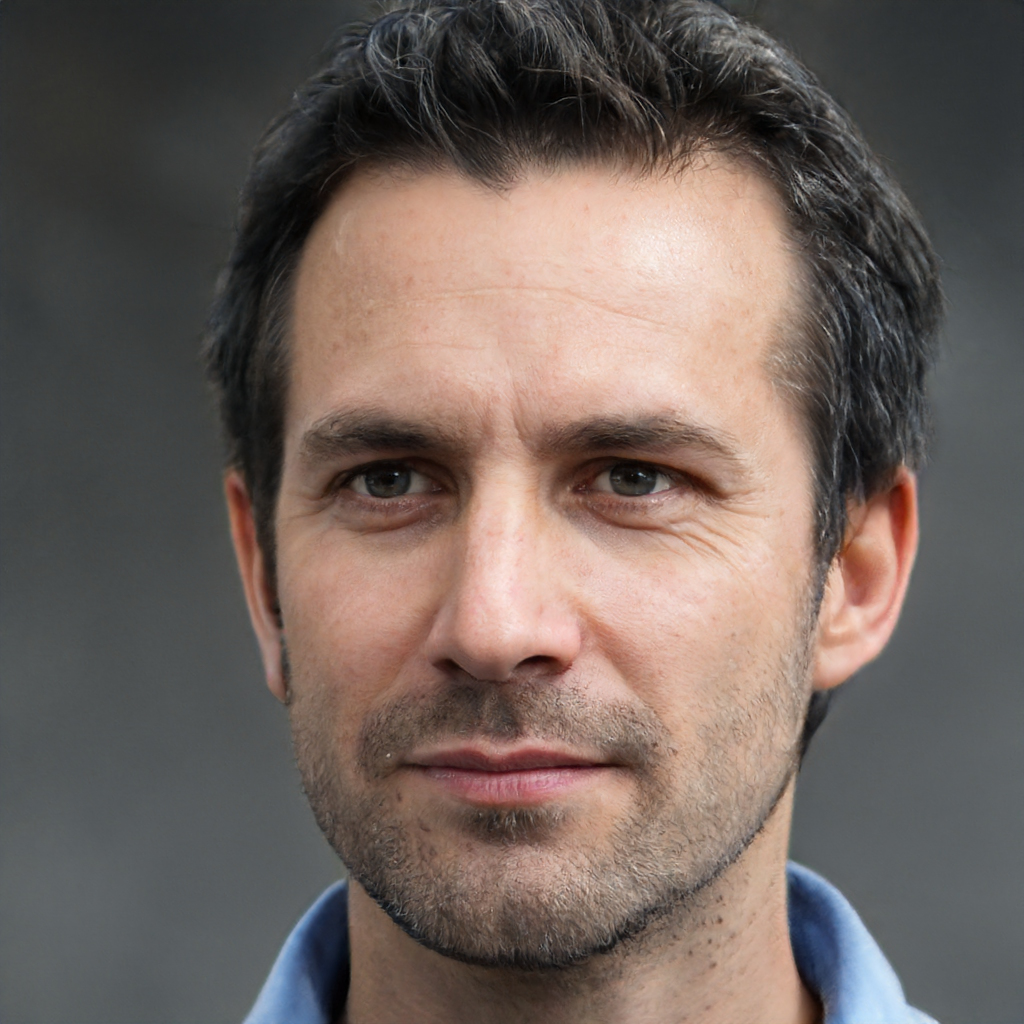
Gender: Male